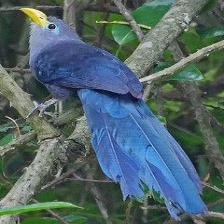
Species: BLUE MALKOHA
Scientific name: CEUTHMOCHARES AEREUS